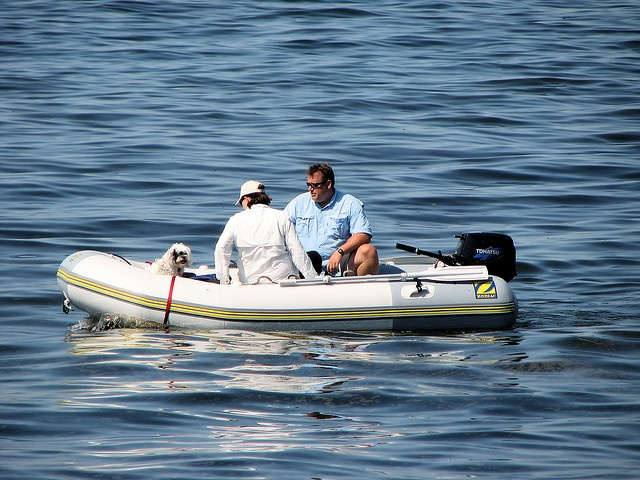
Two men and a dog are on the lake in a motorized raft.
The two people are floating in an inflatable boat.
Two people riding on a boat on a large body of water.
Two men and a dog on an inflatable boat
Two people and a dog are in an inflatable boat.